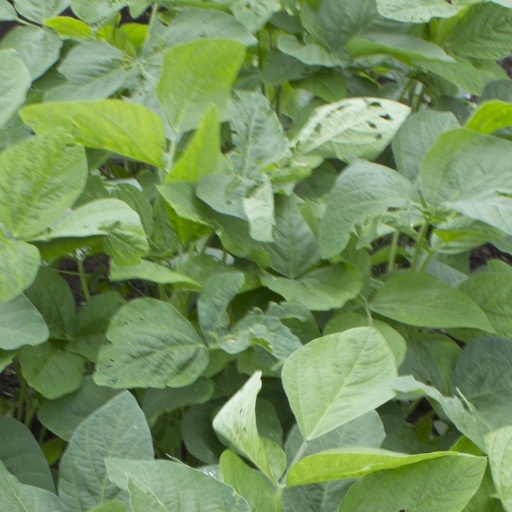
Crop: soybean